Flag of Italy

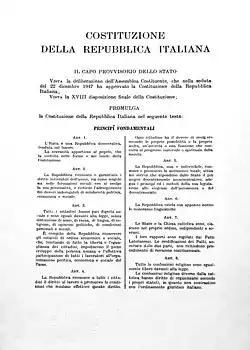
One of three original copies of Constitution of the Italian Republic, now in the custody of Historical Archives of the president of the Italian Republic

Italy entered World War II on 10 June 1940 with the speech by Benito Mussolini delivered from the main balcony of Palazzo Venezia in Rome, but the climate was different from that which characterized Italy's entry into World War I. The king did not appear on the balcony of the Quirinal Palace waving the flag as he did in 1915.